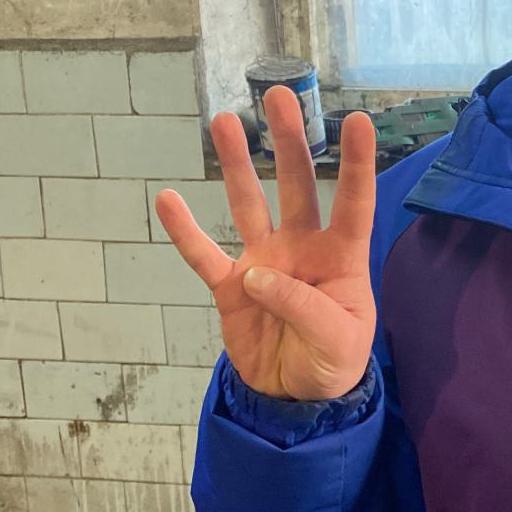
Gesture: four